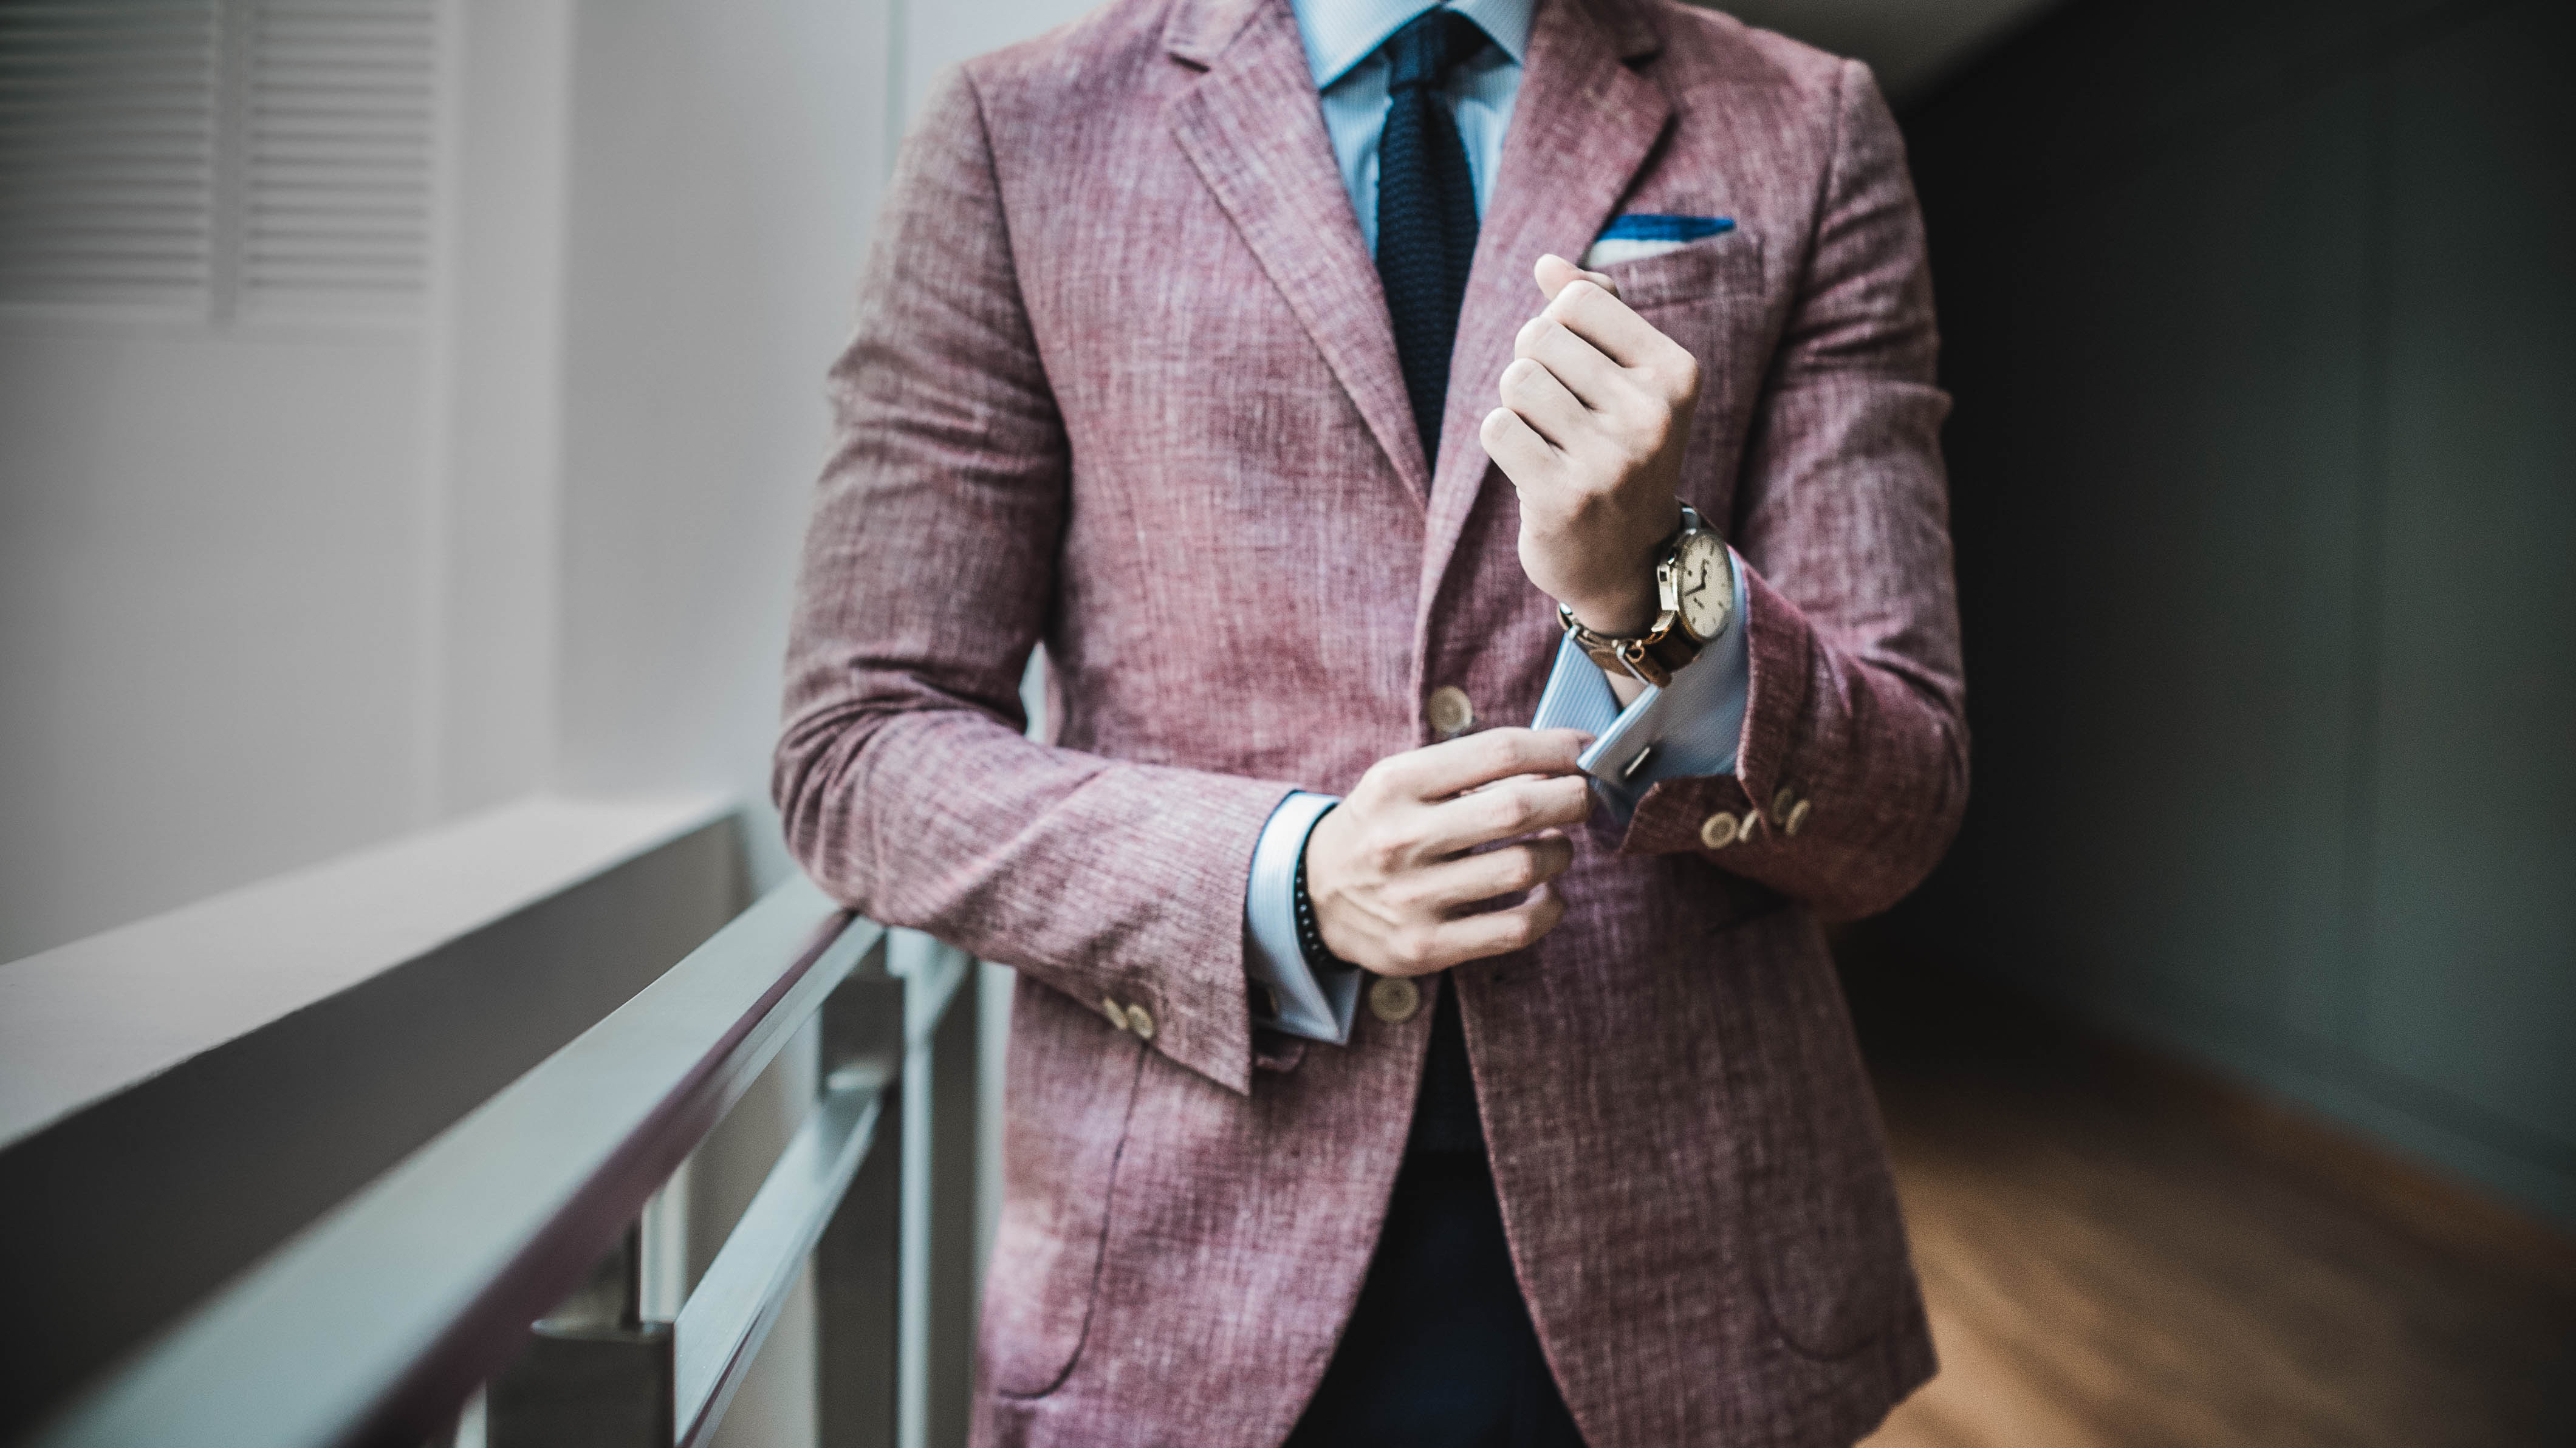
spring, fashion, clothing, jacket, outerwear, textile, gentleman, formal wear